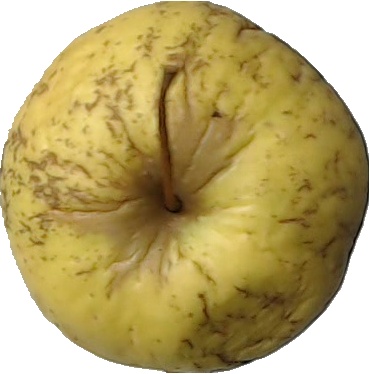
Label: apple_golden_1